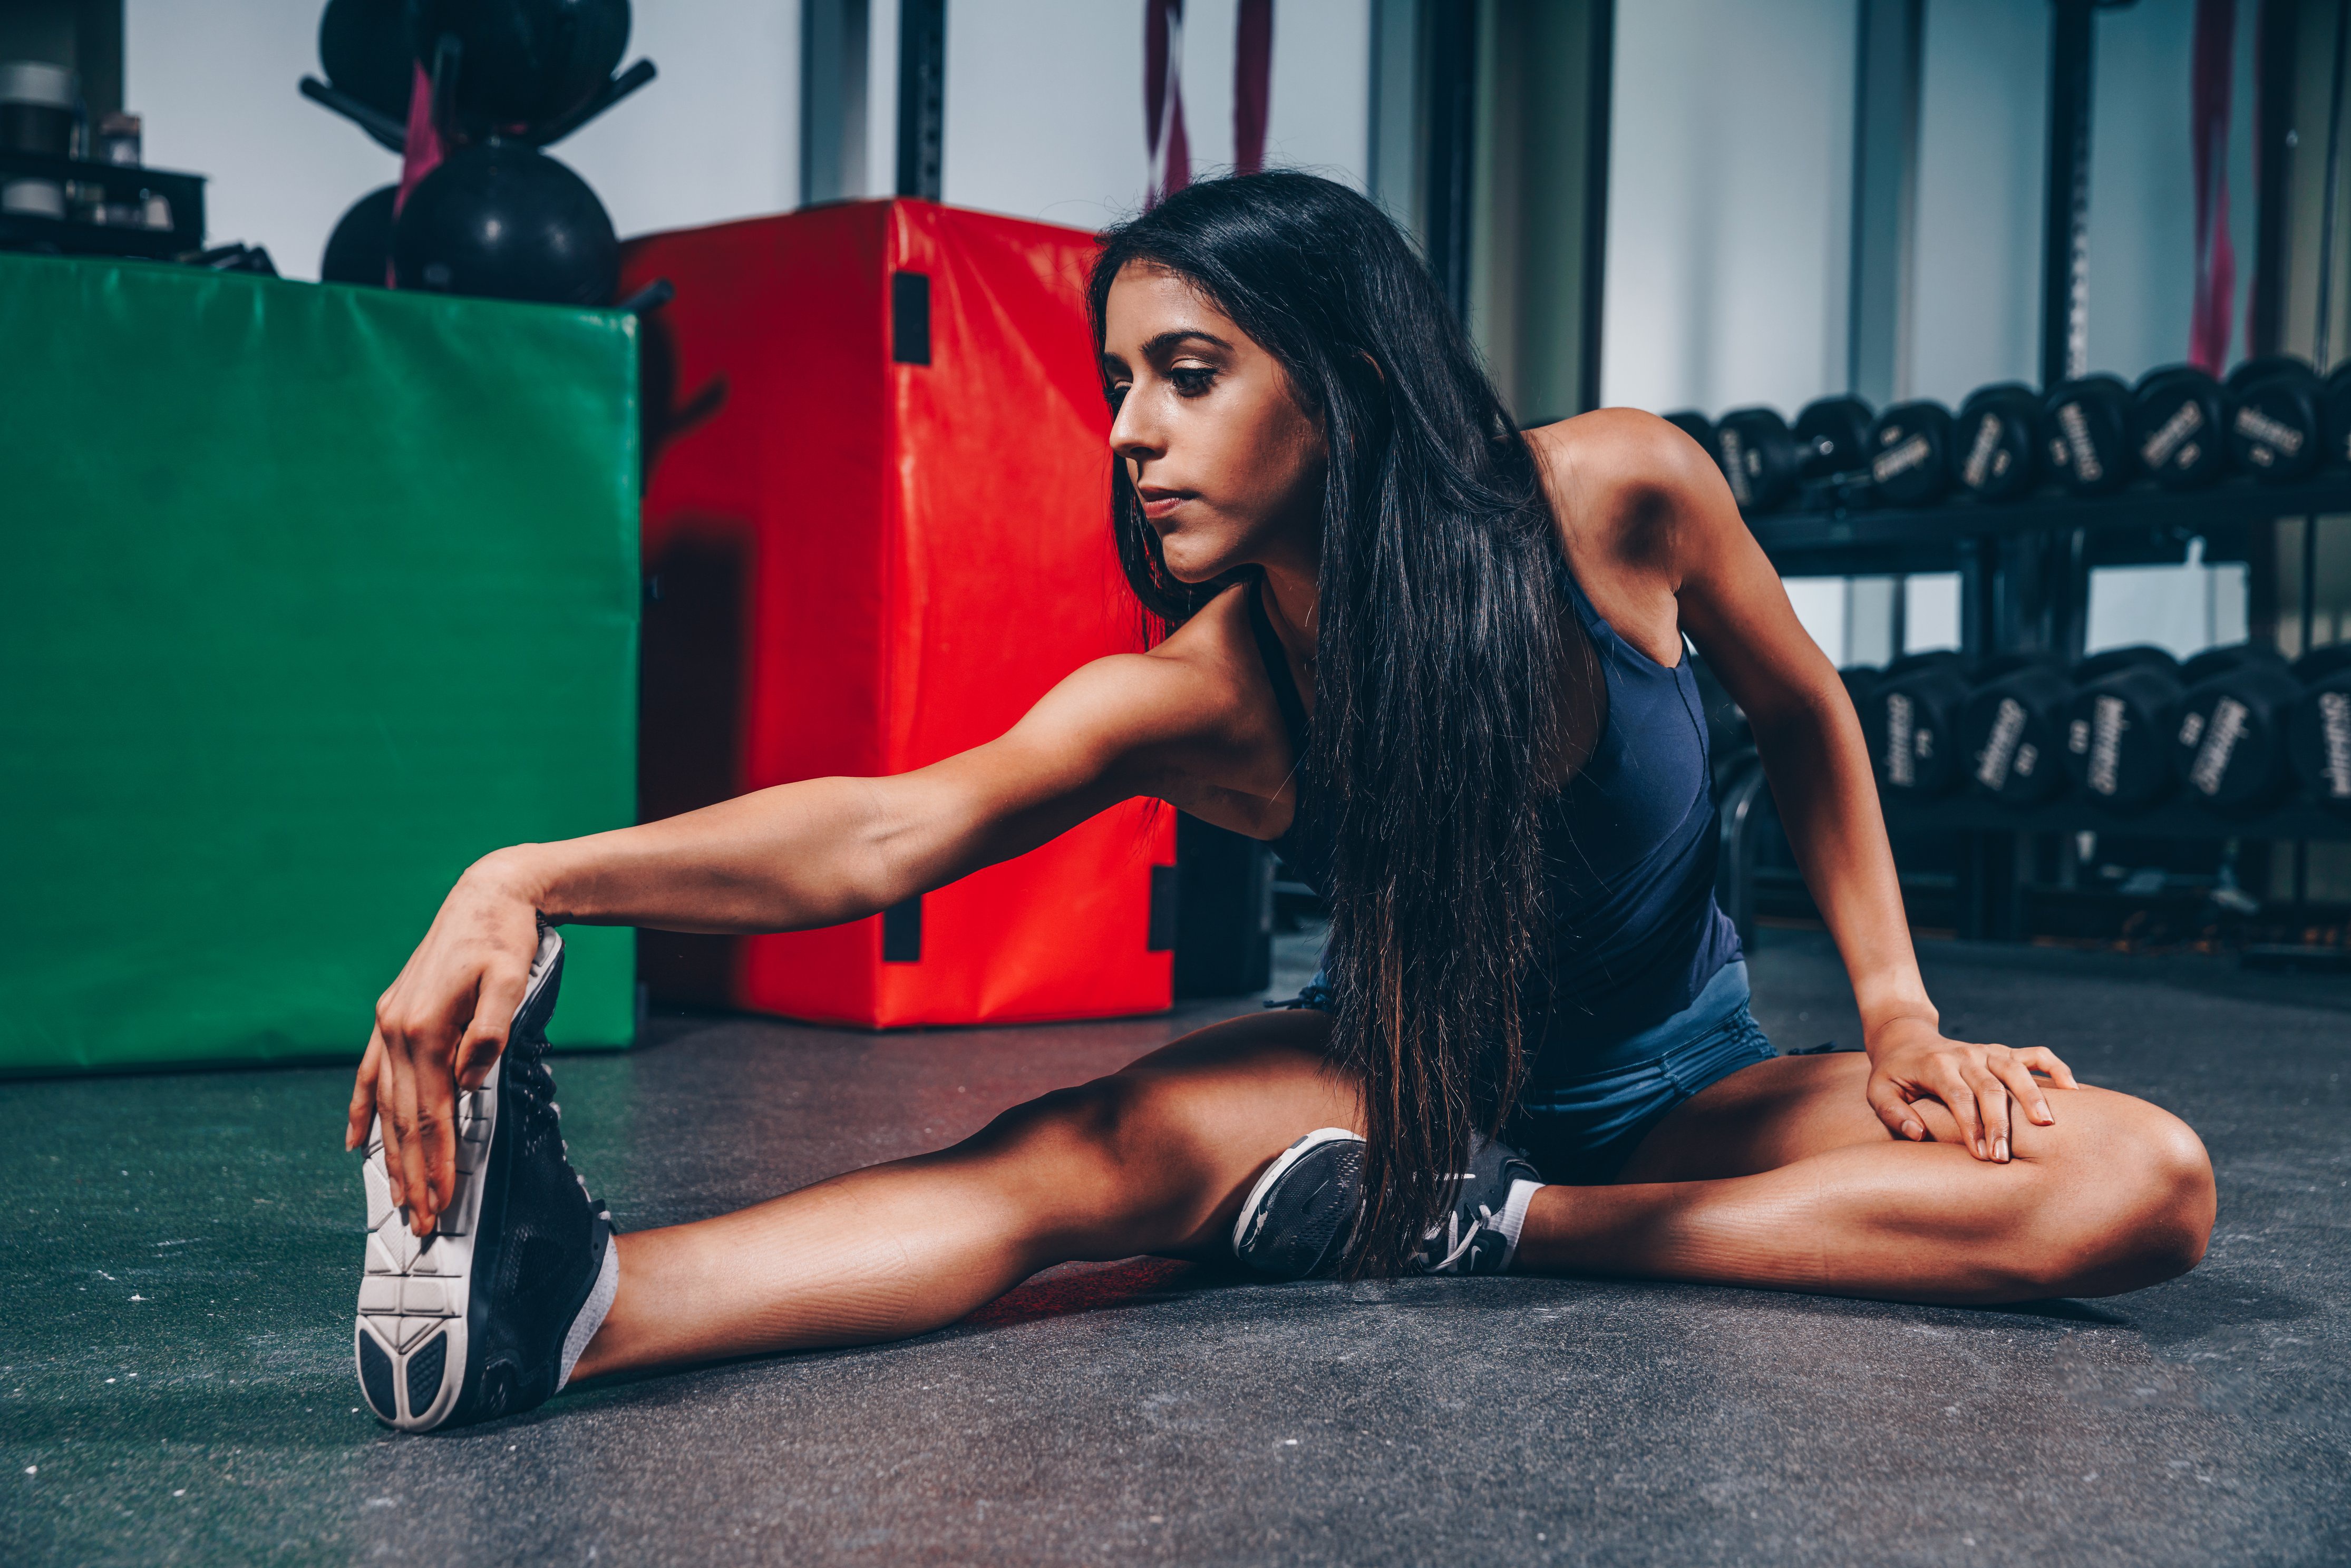
women, lady, model, person, photography, wallpaper, asian, joint, shoulder, black, flash photography, thigh, knee, street fashion, waist, fashion design, black hair, fashion model, sandal, human leg, long hair, electric blue, foot, magenta, event, boot, brown hair, leisure, blond, trunk, sitting, jewellery, abdomen, sportswear, fetish model, performance art, art model, performing arts, flesh, performance, high heels, entertainment, photo shoot, denim, room